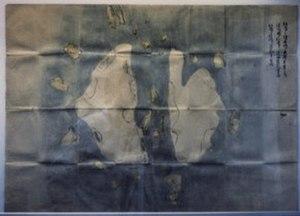
Les rochers Liancourt, également appelés Dokdo en coréen ou Takeshima en japonais, sont un petit groupe d'îlots situé en mer du Japon, contrôlés de facto par la Corée du Sud mais revendiqués par le Japon. Faisant l'objet d'un contentieux non résolu entre les deux pays, ils sont aujourd'hui rattachés par l'administration de la Corée du Sud à l'île d'Ulleungdo, distante de 87 km, dans la région du Gyeongsang du Nord, et par le Japon à la commune d'Okinoshima, dans l'archipel Oki, distant de 157 km, dans la préfecture de Shimane. Ces îlots ont été la cible de bombardements d’entraînement de l'armée américaine qui ont causé la mort de 30 pêcheurs le 8 juin 1948.